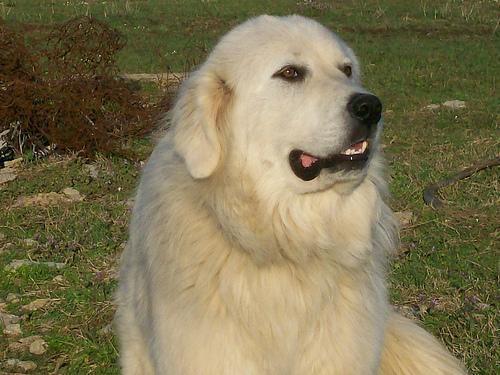
great pyrenees